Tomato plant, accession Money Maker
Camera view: tilt-top (135 deg); turntable rotation: 90 degrees
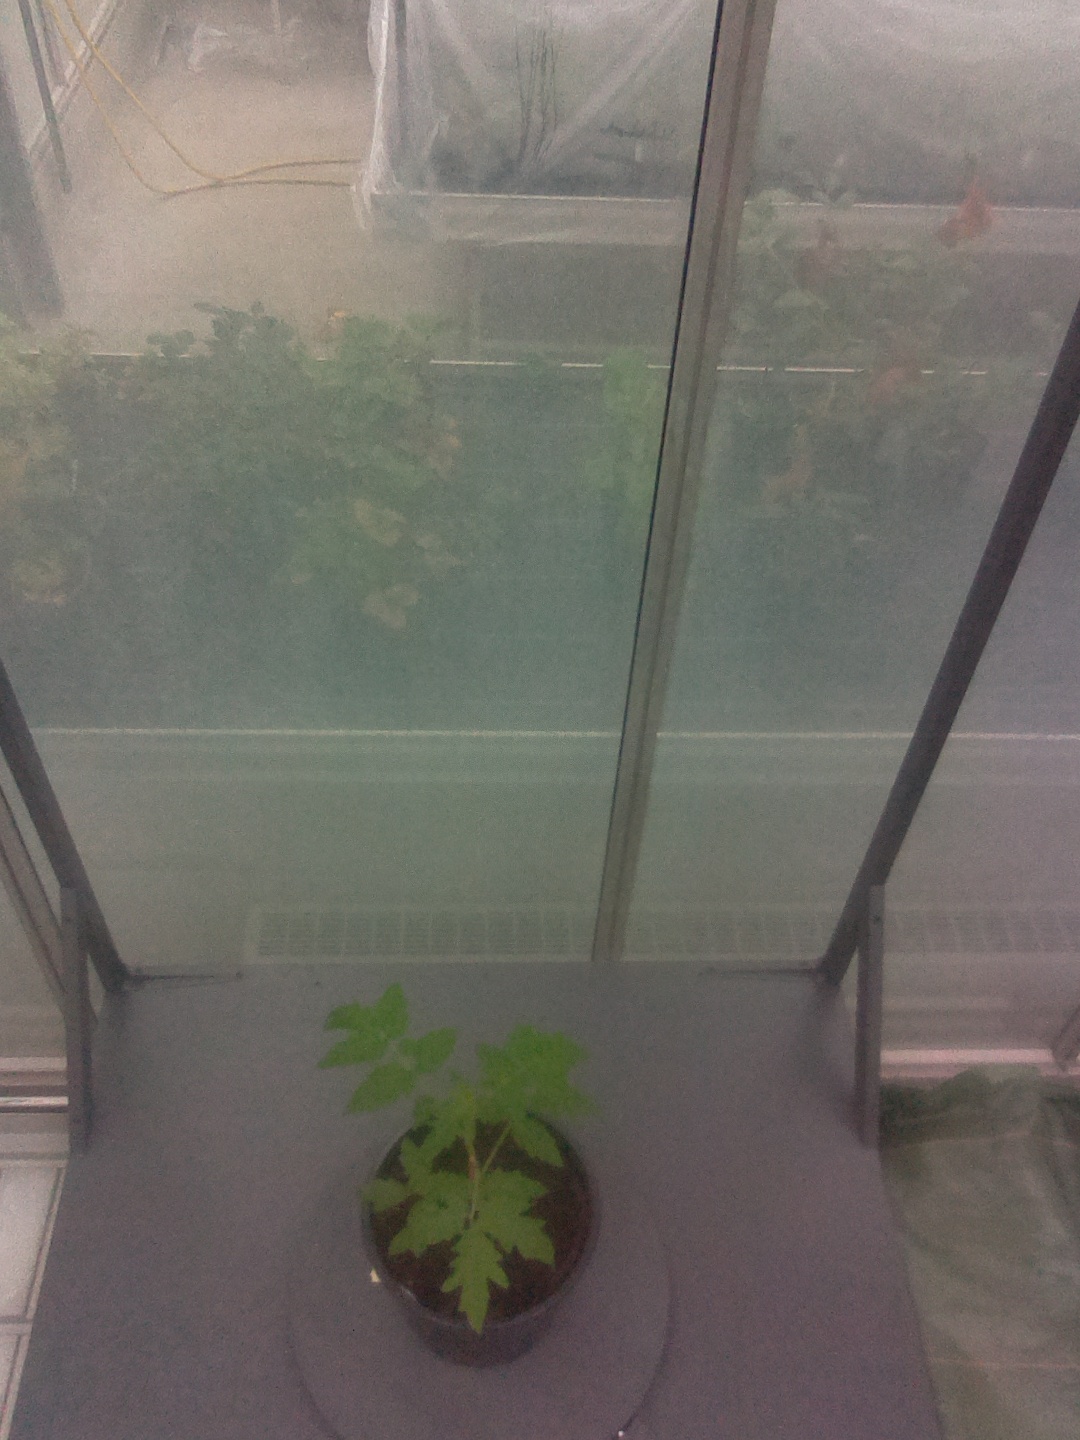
BBCH growth stage 13: 6 of true leaves visible